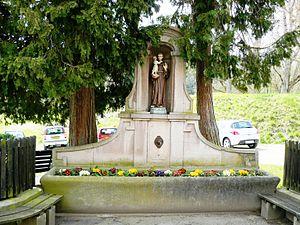
Fontaine Saint-Antoine au Prieuré de Thierenbach (Haut-Rhin).
Thierenbach est un ancien prieuré de Clunisiens situé sur la commune de Jungholtz, dans le département du Haut-Rhin et la région Alsace.